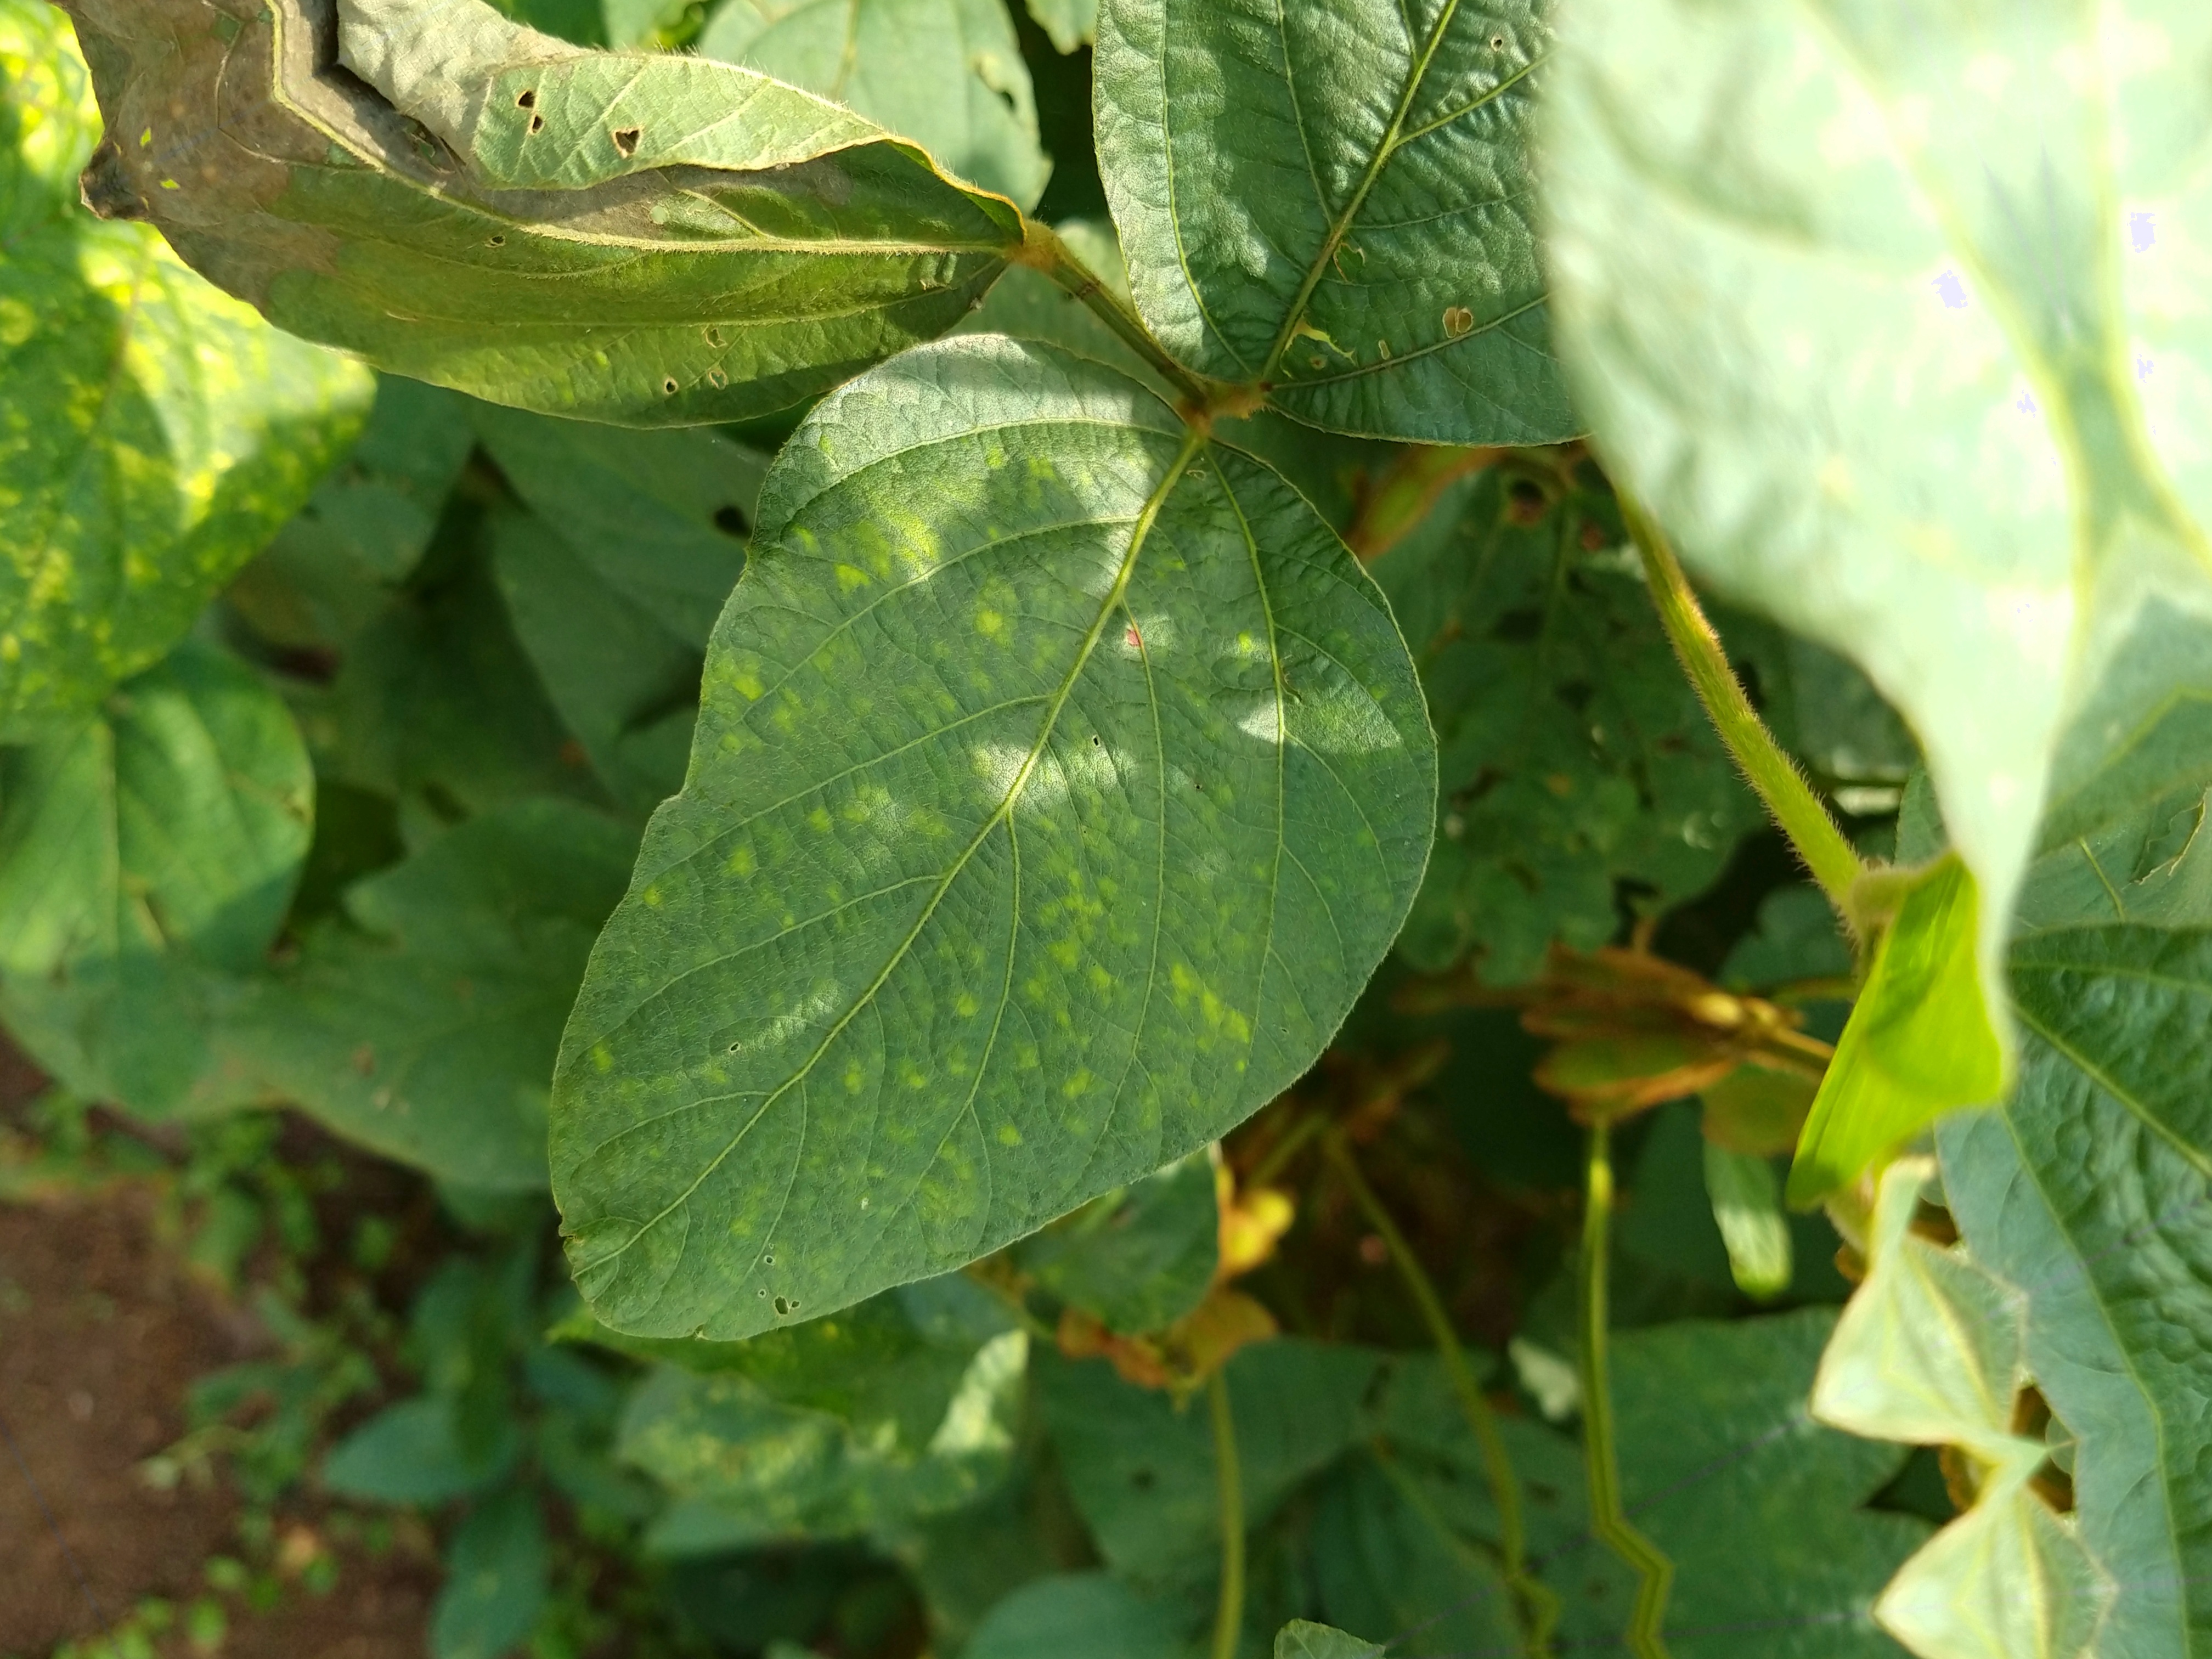
Label: Disease